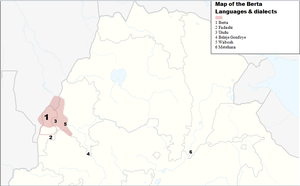
Map of the Berta Languages